Deng Zihui

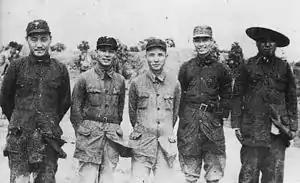
A group photo of prominent Chinese communist leaders. Deng Zihui can be seen in the middle of the photograph.

Deng Zihui, a native of Fujian, was born on 17 August 1896 in Longyan and he came from a family of impoverished rural scholars. After attending secondary school in China, he decided to study in Japan, however, after one year, he was forced to drop out due to lung disease and return to China. In September 1923, Deng founded the "Rock Sound" newspaper which aimed to spread Marxist ideas. Between 1917 and 1928 he briefly worked as a teacher, but mostly as an employee, and then he began working as a salesman in his family's business. This experience is what made him familiar with market mechanisms and with the organic links between urban and rural economies.